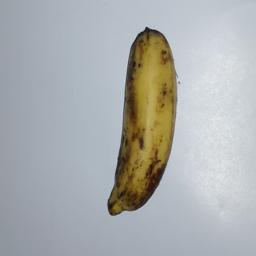
Banana variety: Champa Kola